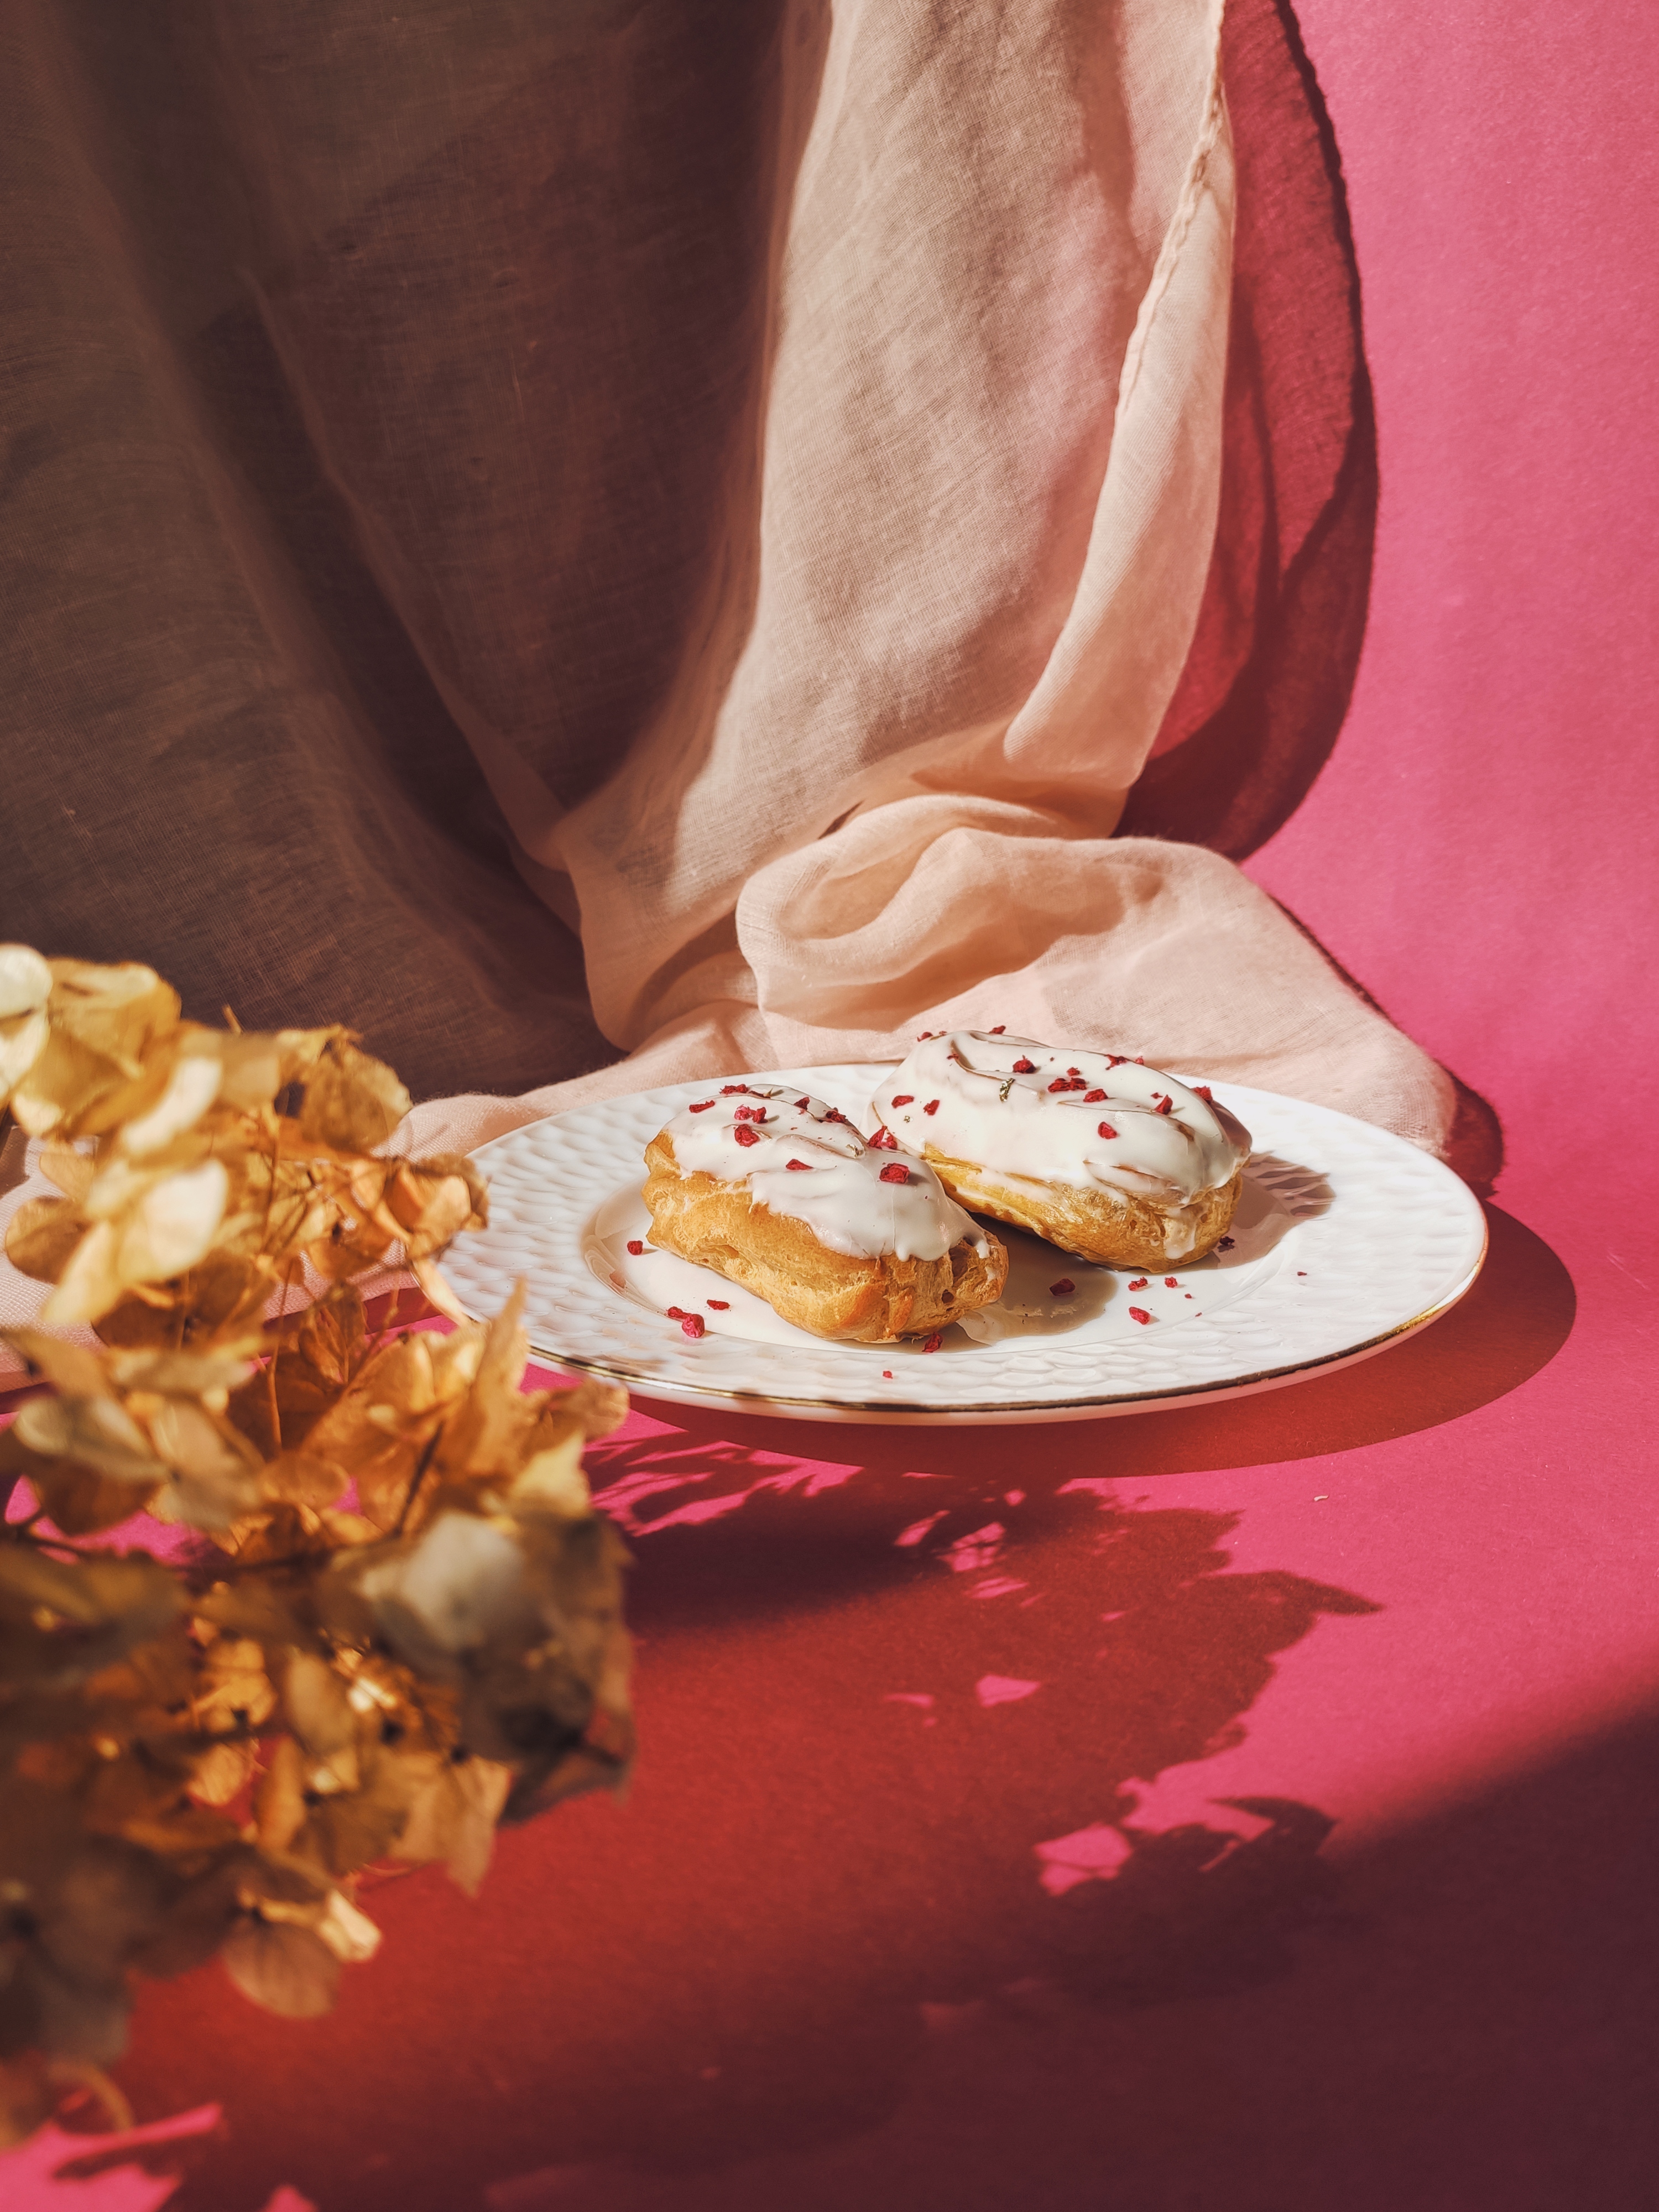
food, amber, orange, textile, cuisine, tableware, dishware, ingredient, dish, peach, linens, sweetness, plate, serveware, event, finger food, petal, junk food, still life photography, fashion accessory, carmine, platter, still life, delicacy, comfort food, fast food, snack, wedding ceremony supply, room, side dish, magenta, meal, cut flowers, la carte food